Winx Club

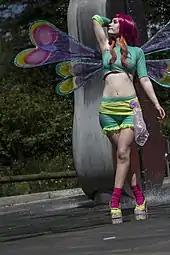
Cosplay of the character Roxy in 2014

"Winx Club" has been popular at fan conventions. For example, in 2012 and 2013, the series had a large presence at Nickelodeon's San Diego Comic-Con booth, where new collectibles were raffled off to fans. Nickelodeon made two exclusive dolls for the 2012 event (a silver Bloom and a gold Bloom) and two more for 2013 (Daphne in her nymph form and Bloom in her Harmonix form). In 2015, a four-day "Winx Club" fan gathering was held in Jesolo, where Nickelodeon installed a "Fan Wall" to display messages from worldwide fans. In October 2018, an exhibition for the series' fifteenth anniversary was held at Europe's largest comics festival, the Lucca Comics & Games convention in Tuscany.